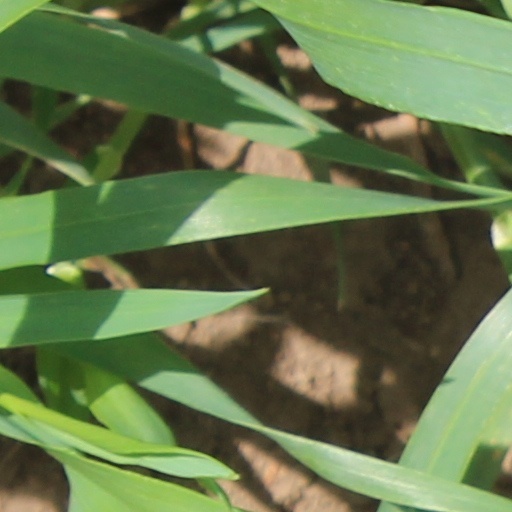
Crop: wheat